Richard Gasquet

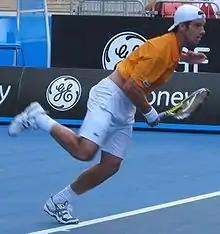
Gasquet in the first round of the 2008 Australian Open

At Gasquet’s next two tournaments, the Open 13 at Marseille, France, and Barclays Dubai Tennis Championships, he suffered second-round defeats to Robin Söderling and Igor Andreev. At the ATP Masters Series tournament in Indian Wells, Gasquet lost in straight sets in the fourth round to James Blake. At the next ATP Masters Series tournament in Key Biscayne, Florida, he lost in the first round to Dmitry Tursunov. And at the U.S. vs France World Group quarterfinal Davis Cup match, Gasquet lost in three sets to Blake in the opening round. Then, in a controversial move, he opted out of a key reverse-singles match against Andy Roddick. After winning his first-round match at Monte Carlo, Gasquet's poor form continued as he lost in the second round to Sam Querrey, and then both of his opening-round matches in Rome and Hamburg to Luis Horna and to Andreas Seppi, respectively.